The Man Who Laughs

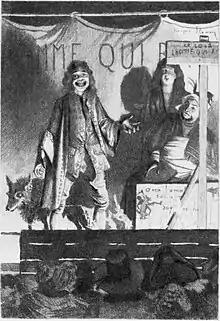
"At the Green Box", frontispiece to volume II of the 1869 English translation

The Man Who Laughs (also published under the title By Order of the King from its subtitle in French) is a Gothic novel by Victor Hugo, originally published in April 1869 under the French title L'Homme qui rit. It takes place in England beginning in 1690 and extends into the early 18th-century reign of Queen Anne. It depicts England's royalty and aristocracy of the time as cruel and power-hungry. Hugo intended parallels with the France of Louis-Philippe and the Régence.